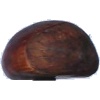
Label: chestnut